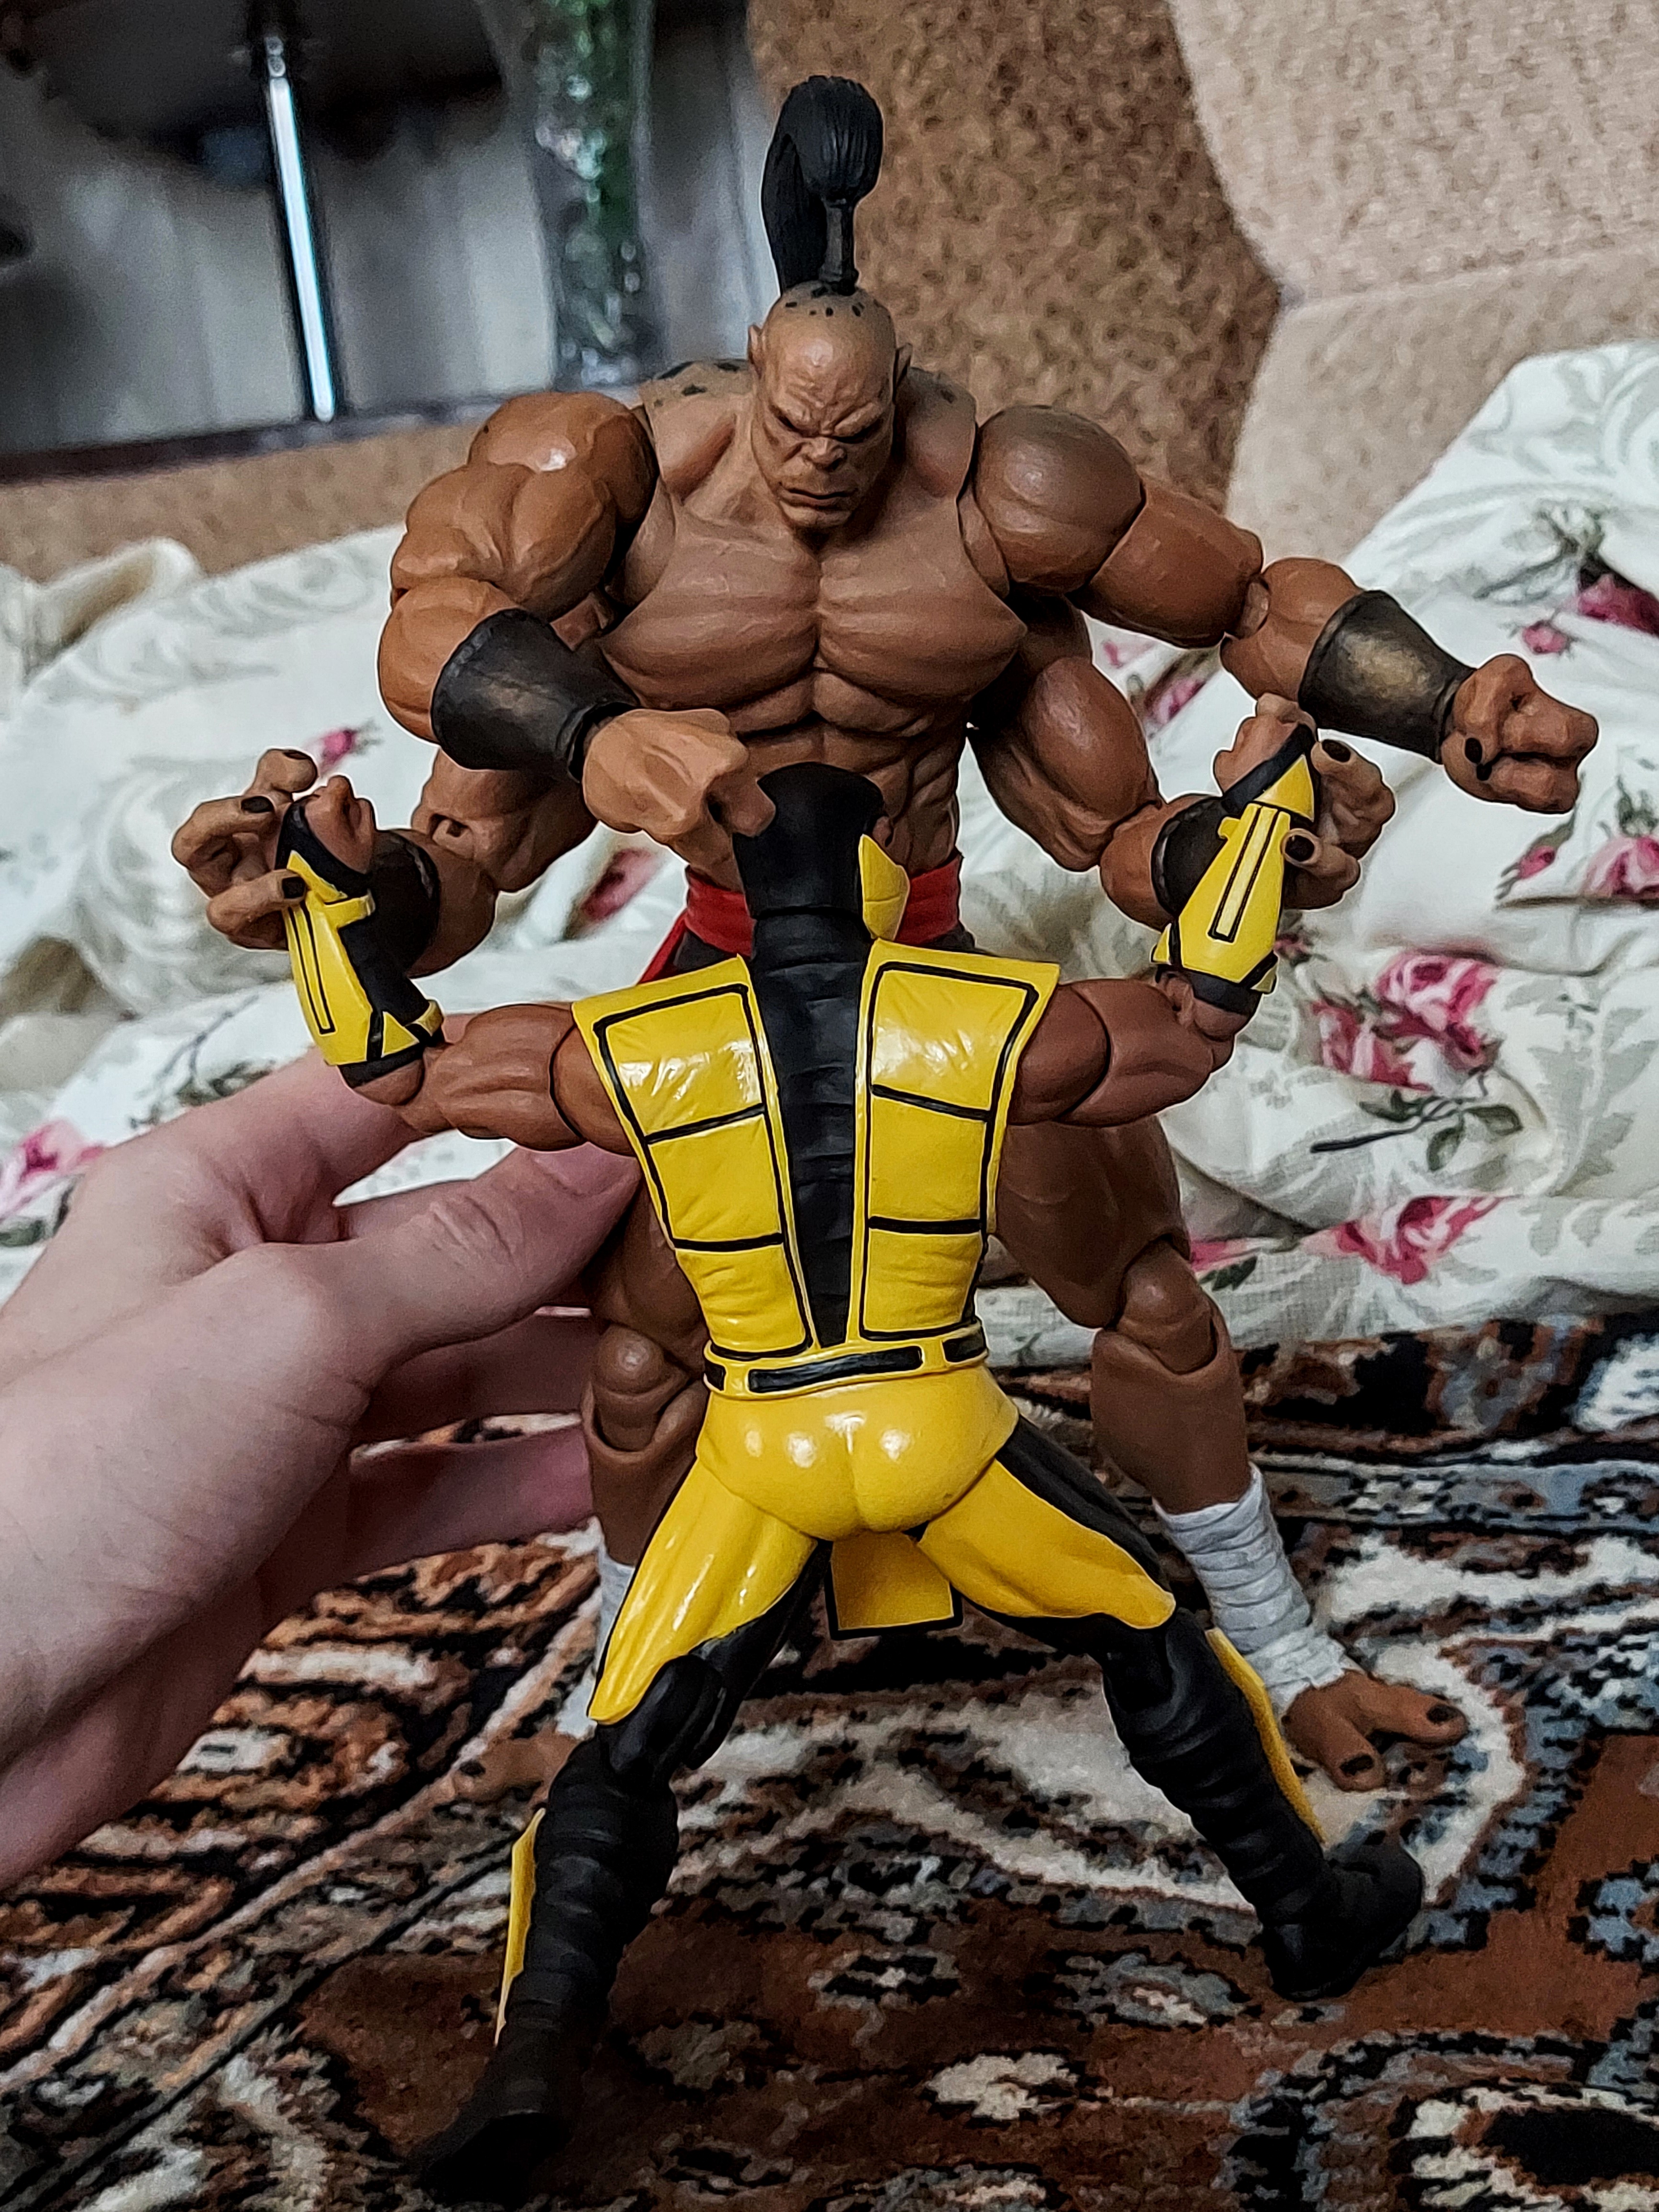
Shokan, storm, collectibles, warrior, fighter, action, figure, toy, cartoon, bodybuilder, illustration, chest, fictional character, art, action figure, machine, costume, bodybuilding, superhero, hero, fiction, robot, action film, animation, thigh, armour, avengers, competition event, comics, mythology, figurine, nail, Barechested